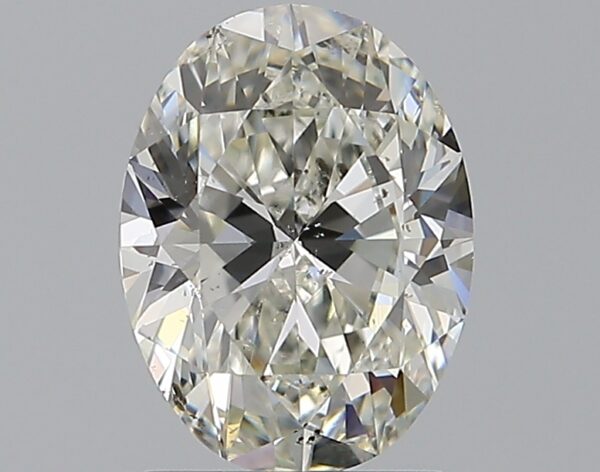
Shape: oval
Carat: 1.51
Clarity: SI1
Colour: I
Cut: EX
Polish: EX
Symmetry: EX
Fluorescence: N
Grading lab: GIA
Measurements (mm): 8.62 x 6.43 x 4.05